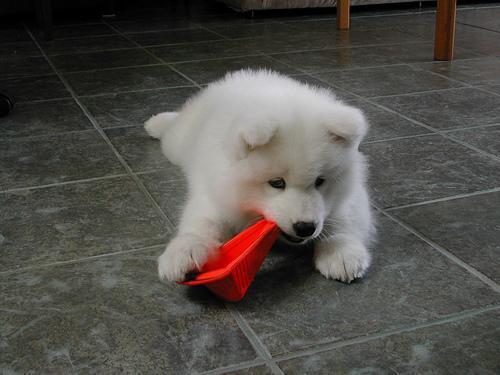
Samoyed